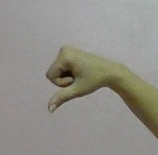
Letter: waw